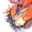
Label: lobster